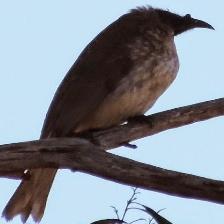
Species: NOISY FRIARBIRD
Scientific name: PHILEMON CORNICULATUS